1973 New York City gravediggers' strike

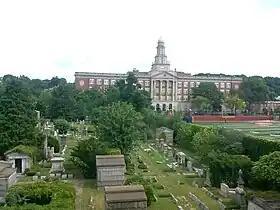
On April 12, the union began to strike against Cypress Hills Cemetery in Brooklyn ("pictured 2013").

On April 11, the union's executive board voted to begin strike action against the Cypress Hills Cemetery in Brooklyn starting at 8 a.m. the next day, a move that affected 60 workers at the cemetery. The following week, on April 20, the union expanded their strike action by calling for a walkout of all 25 gravediggers working at Mount Ararat Cemetery in Farmingdale, and the following day, the union threatened to expand the strike further by targeting St. John's Roman Catholic Cemetery in Queens. By April 24, the workers at St. John's were involved in the strike, and by the end of the month, two picketers at the cemetery were arrested for attempting to block a funeral in a protest that was ultimately broken up by the police. By this time, there were 49 unburied bodies in storage at Cypress Hills, 14 at St. John's, and an undisclosed number at Mount Ararat. On April 27, Cimaglia stated that a strike affecting all 47 cemeteries was impending, and the following day, he announced that a meeting would be scheduled in the next few days to discuss plans for this action.